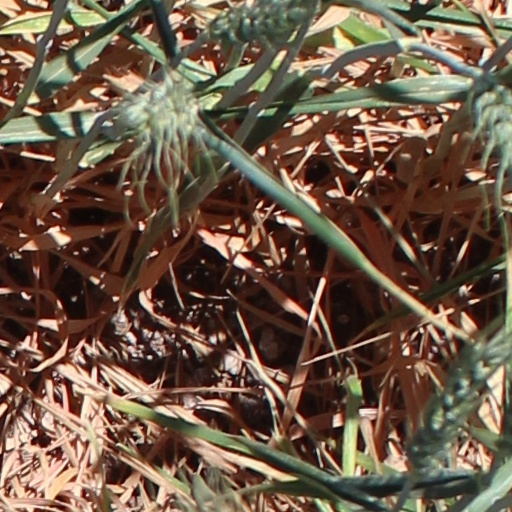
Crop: wheat